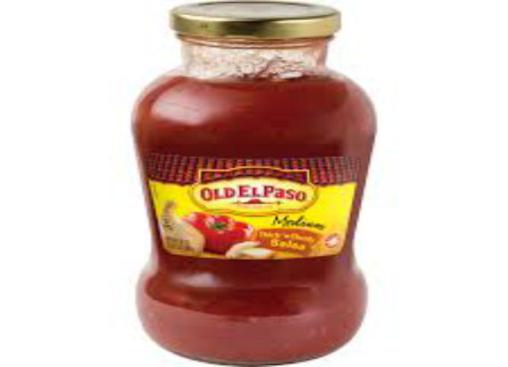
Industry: Food